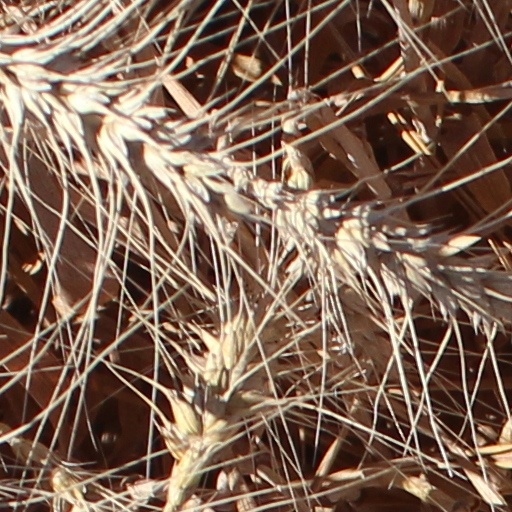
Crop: wheat